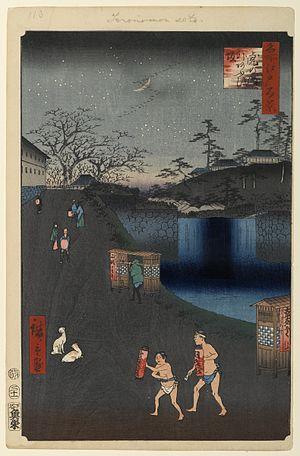
Les Cent vues d'Edo constituent, avec Les Cinquante-trois Stations du Tōkaidō et Les Soixante-neuf Stations du Kiso Kaidō, l'une des séries d'estampes majeures que compte l'œuvre très abondante du peintre japonais Hiroshige. Malgré le titre de l'œuvre, réalisée entre 1856 et 1858, il y a en réalité 119 estampes qui toutes utilisent la technique de la xylographie. La série appartient au style de l'ukiyo-e, mouvement artistique portant sur des sujets populaires à destination de la classe moyenne japonaise urbaine qui s'est développée durant l'époque d'Edo. Plus précisément, elle relève du genre des meisho-e célébrant les paysages japonais, un thème classique dans l'histoire de la peinture japonaise. Quelques-unes des gravures sont réalisées par son élève et fils adoptif, Utagawa Hiroshige II qui, pendant un temps, utilise ce pseudonyme pour signer certaines de ses œuvres.